Rosenheim–Salzburg railway

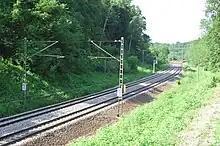
Rosenheim-Salzburg railway near Inzenham

At the line runs to the northeast and crosses the Inn. The former branch line to Frasdorf branches off at the former Landl station; it is now runs only to Rohrdorf and only carries freight to the local cement plant. After that, the route makes a steep climb to Simssee. This is followed by Bad Endorf (Oberbay) station, where a branch line branches off to Obing. It was closed down by Deutsche Bahn in 1996, but reopened on 1 July 2006 as a tourist railway known as the Chiemgau Lokalbahn (local railway), operating mainly on summer Sundays and public holidays. The line continues west of the Chiemsee lake towards Prien am Chiemsee station, where two lines connect. On the northern side is the narrow gauge Chiemsee Railway ("Chiemseebahn") to the port of Prien-Stock on Chiemsee, said to be the oldest continuously operating steam railway in the world. On the south side is the Chiemgau Railway ("Chiemgau Bahn") to Aschau im Chiemgau. The line then runs through Bernau am Chiemsee station and continues to the east. A line formerly ran from Übersee station to Marquartstein. It crosses the Tiroler Ache river at Übersee and then follows a gradient of 1:100 to Bergen (Oberbay) station.